Perc Tucker

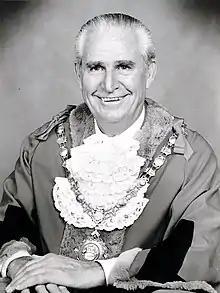
Tucker in mayoral robes .

Tucker, representing the Labor Party, won the new seat of Townsville North at the 1960 Queensland state elections. He held the seat until it was abolished for the 1972 Queensland state elections, at which Tucker followed most of his constituents into the new seat of Townsville West.